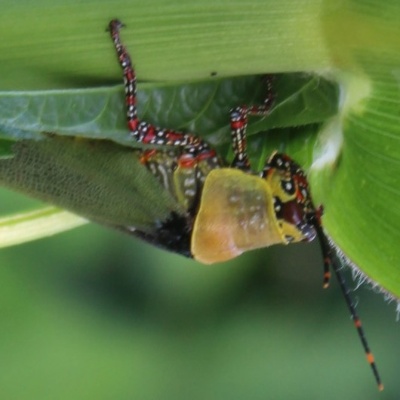
Crop: Maize
Condition: grasshoper